Mayberry R.F.D.

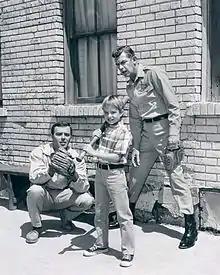
Sam and Andy give Mike a hand with his swing, 1968

Father and son stories involving Sam and Mike Jones are reminiscent of the episodes that starred Andy Griffith. Both characters are introduced in the last season of "The Andy Griffith Show" ("TAGS"), beginning with Sam's election as head of the town council. Most of the town folk from "TAGS" continued their roles. Loyal Mayberry citizens Goober Pyle (George Lindsey), Clara Edwards (Hope Summers), Emmett Clark (Paul Hartman) and Howard Sprague (Jack Dodson) are seen regularly.